Homesick for St. Pauli

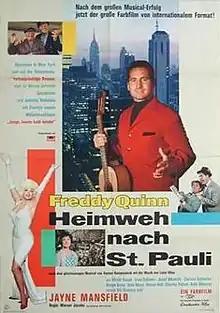

Homesick for St. Pauli is a 1963 German drama film directed by Werner Jacobs and starring Freddy Quinn, Josef Albrecht and Ullrich Haupt. It was based on a musical by Lotar Olias and Gustav Kampendonk